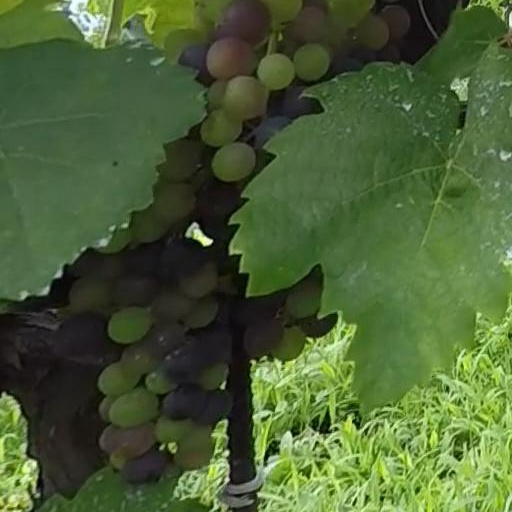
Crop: grape